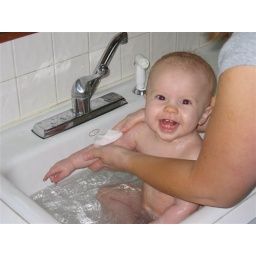
KatieFahy taking a bath in the Fahy kitchen sink. The tradition continues.....